East Tremont, Bronx

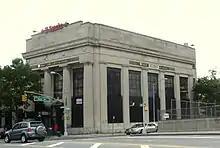
Looking northwest across Park and Tremont Avenues in East Tremont, at former bank building

East Tremont is dominated by five and six story tenement buildings, older multi-unit homes, vacant lots, and newly constructed apartment buildings. Most of the original housing stock was structurally damaged by arson and eventually razed by the city. The land area, somewhat hilly, is less than one square mile.